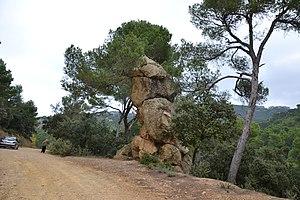
Menhir de Vacqueyras, formation géologique des dentelles de Montmirail
Vacqueyras est une commune française située dans le département de Vaucluse, en région Provence-Alpes-Côte d'Azur.